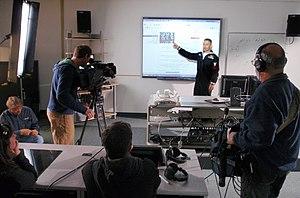
Le Centre des langues étrangères de l'institut de langues de la Défense est un institut de recherche et d'éducation pour les langues étrangères du département de la Défense des États-Unis.